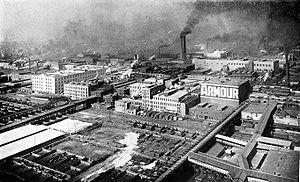
A Busy Corner at Armour est un film américain muet et en noir et blanc sorti en 1901.